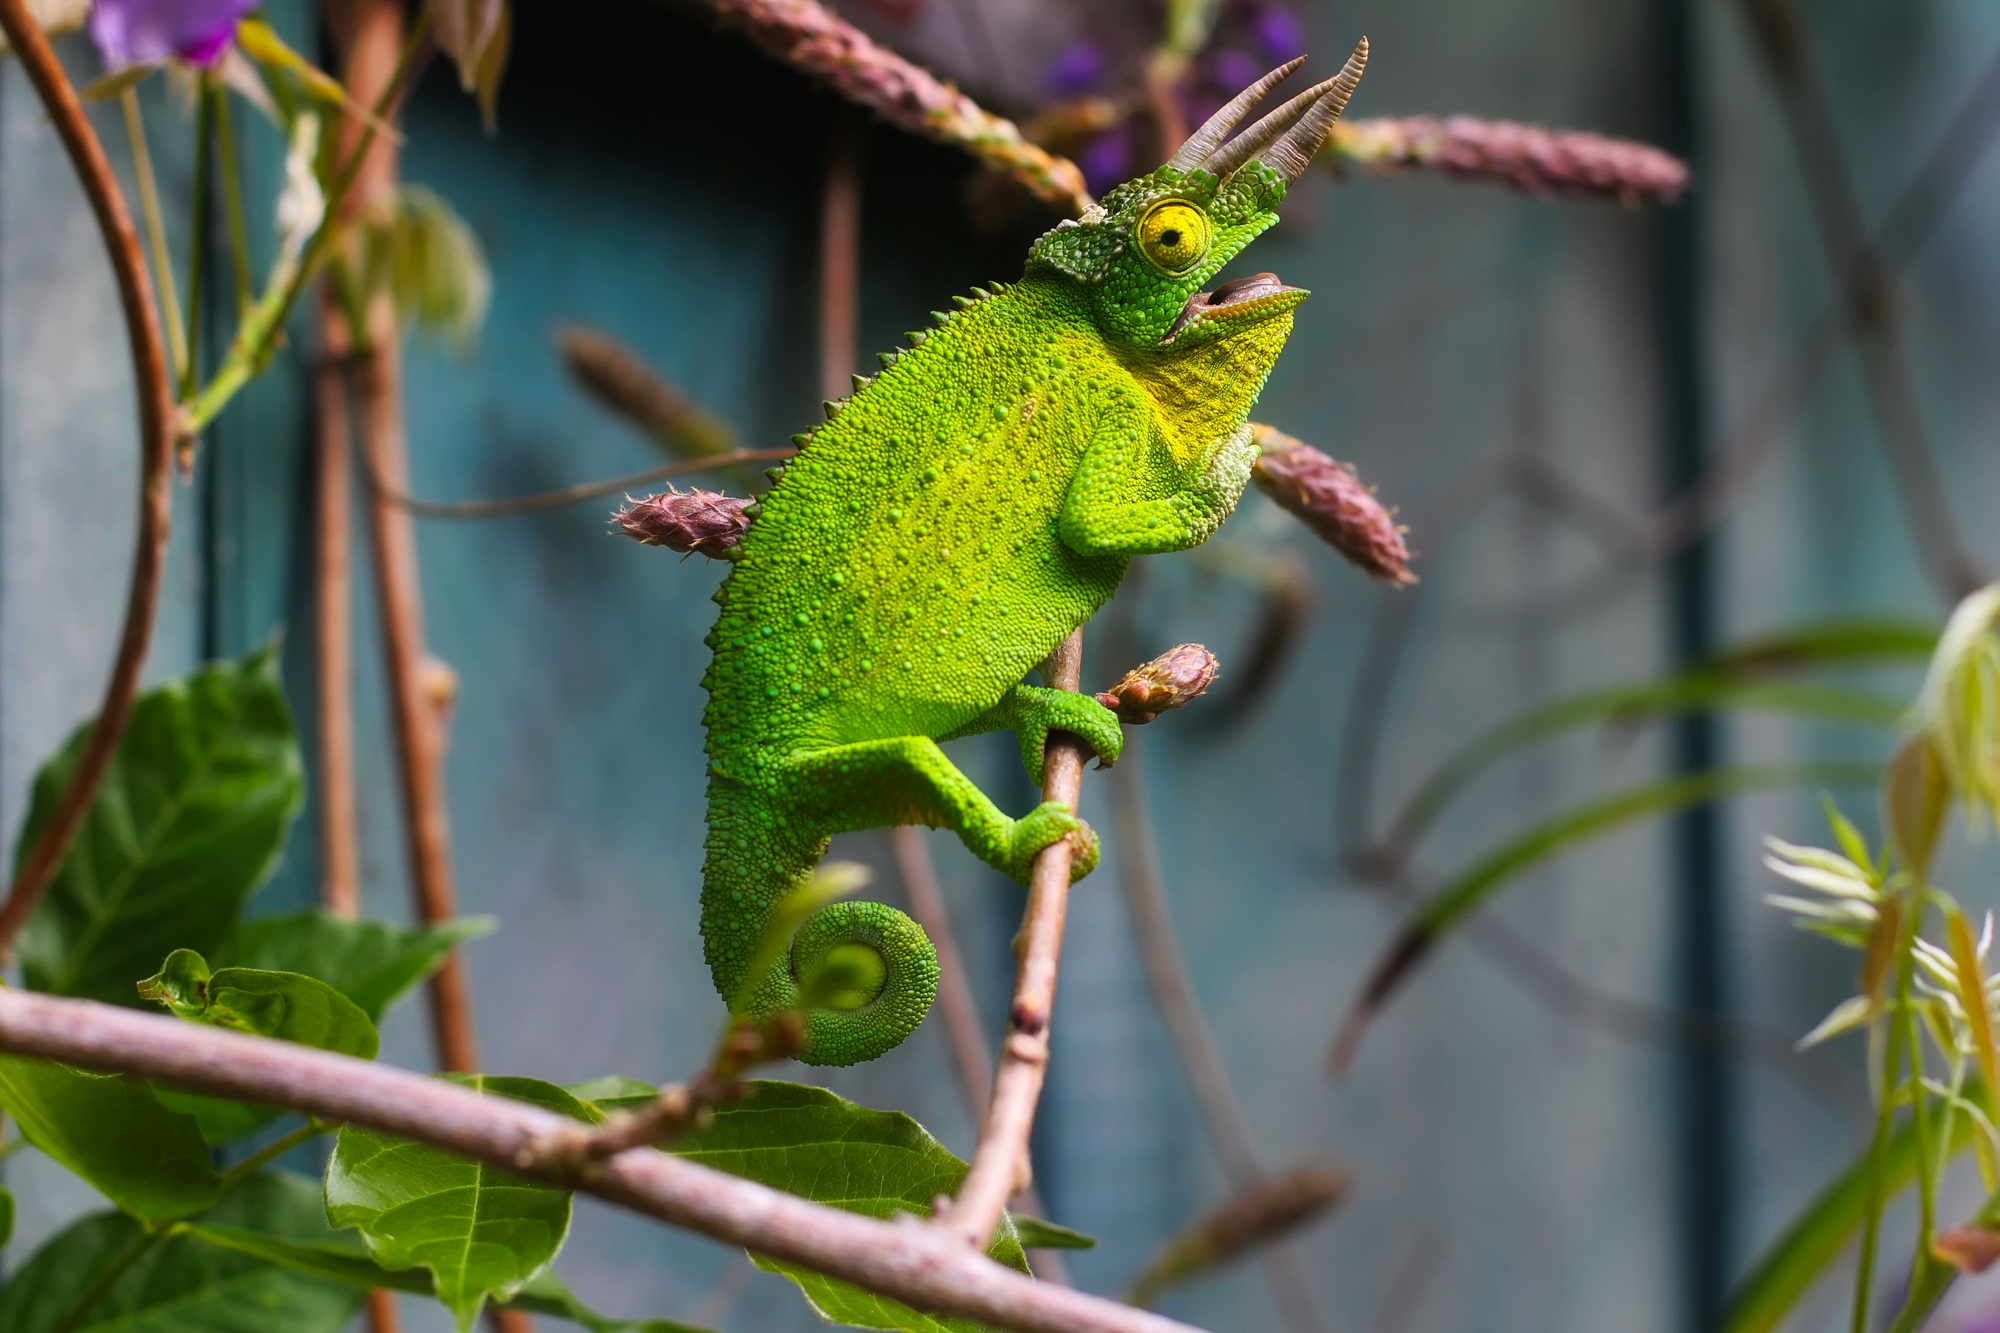
branch, wildlife, zoo, green, botany, reptile, iguana, fauna, lizard, chameleon, hdr, vertebrate, parakeet, horns, iguania, horned, dactyloidae, scaled reptile, african chameleon